SS English Trader

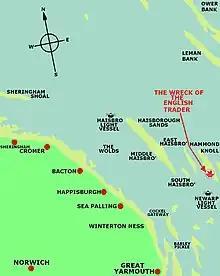
Map showing the site of the wreck of the "English Trader"

By midnight all was quiet, but the ship was still labouring to rejoin the main part of the convoy. Between 1 am and 1.30 am on Sunday 26 October, she was struggling against a strong ebbing tide, which in turn forced her dangerously close to the sandbanks of Hammond Knoll. At around 1.45 am the crew felt a slight jolt followed by a more severe jolt. This flung the ship forward followed by loud grinding, crunching and scraping of metal. Then there was silence. The ship had run aground on Hammond Knoll.